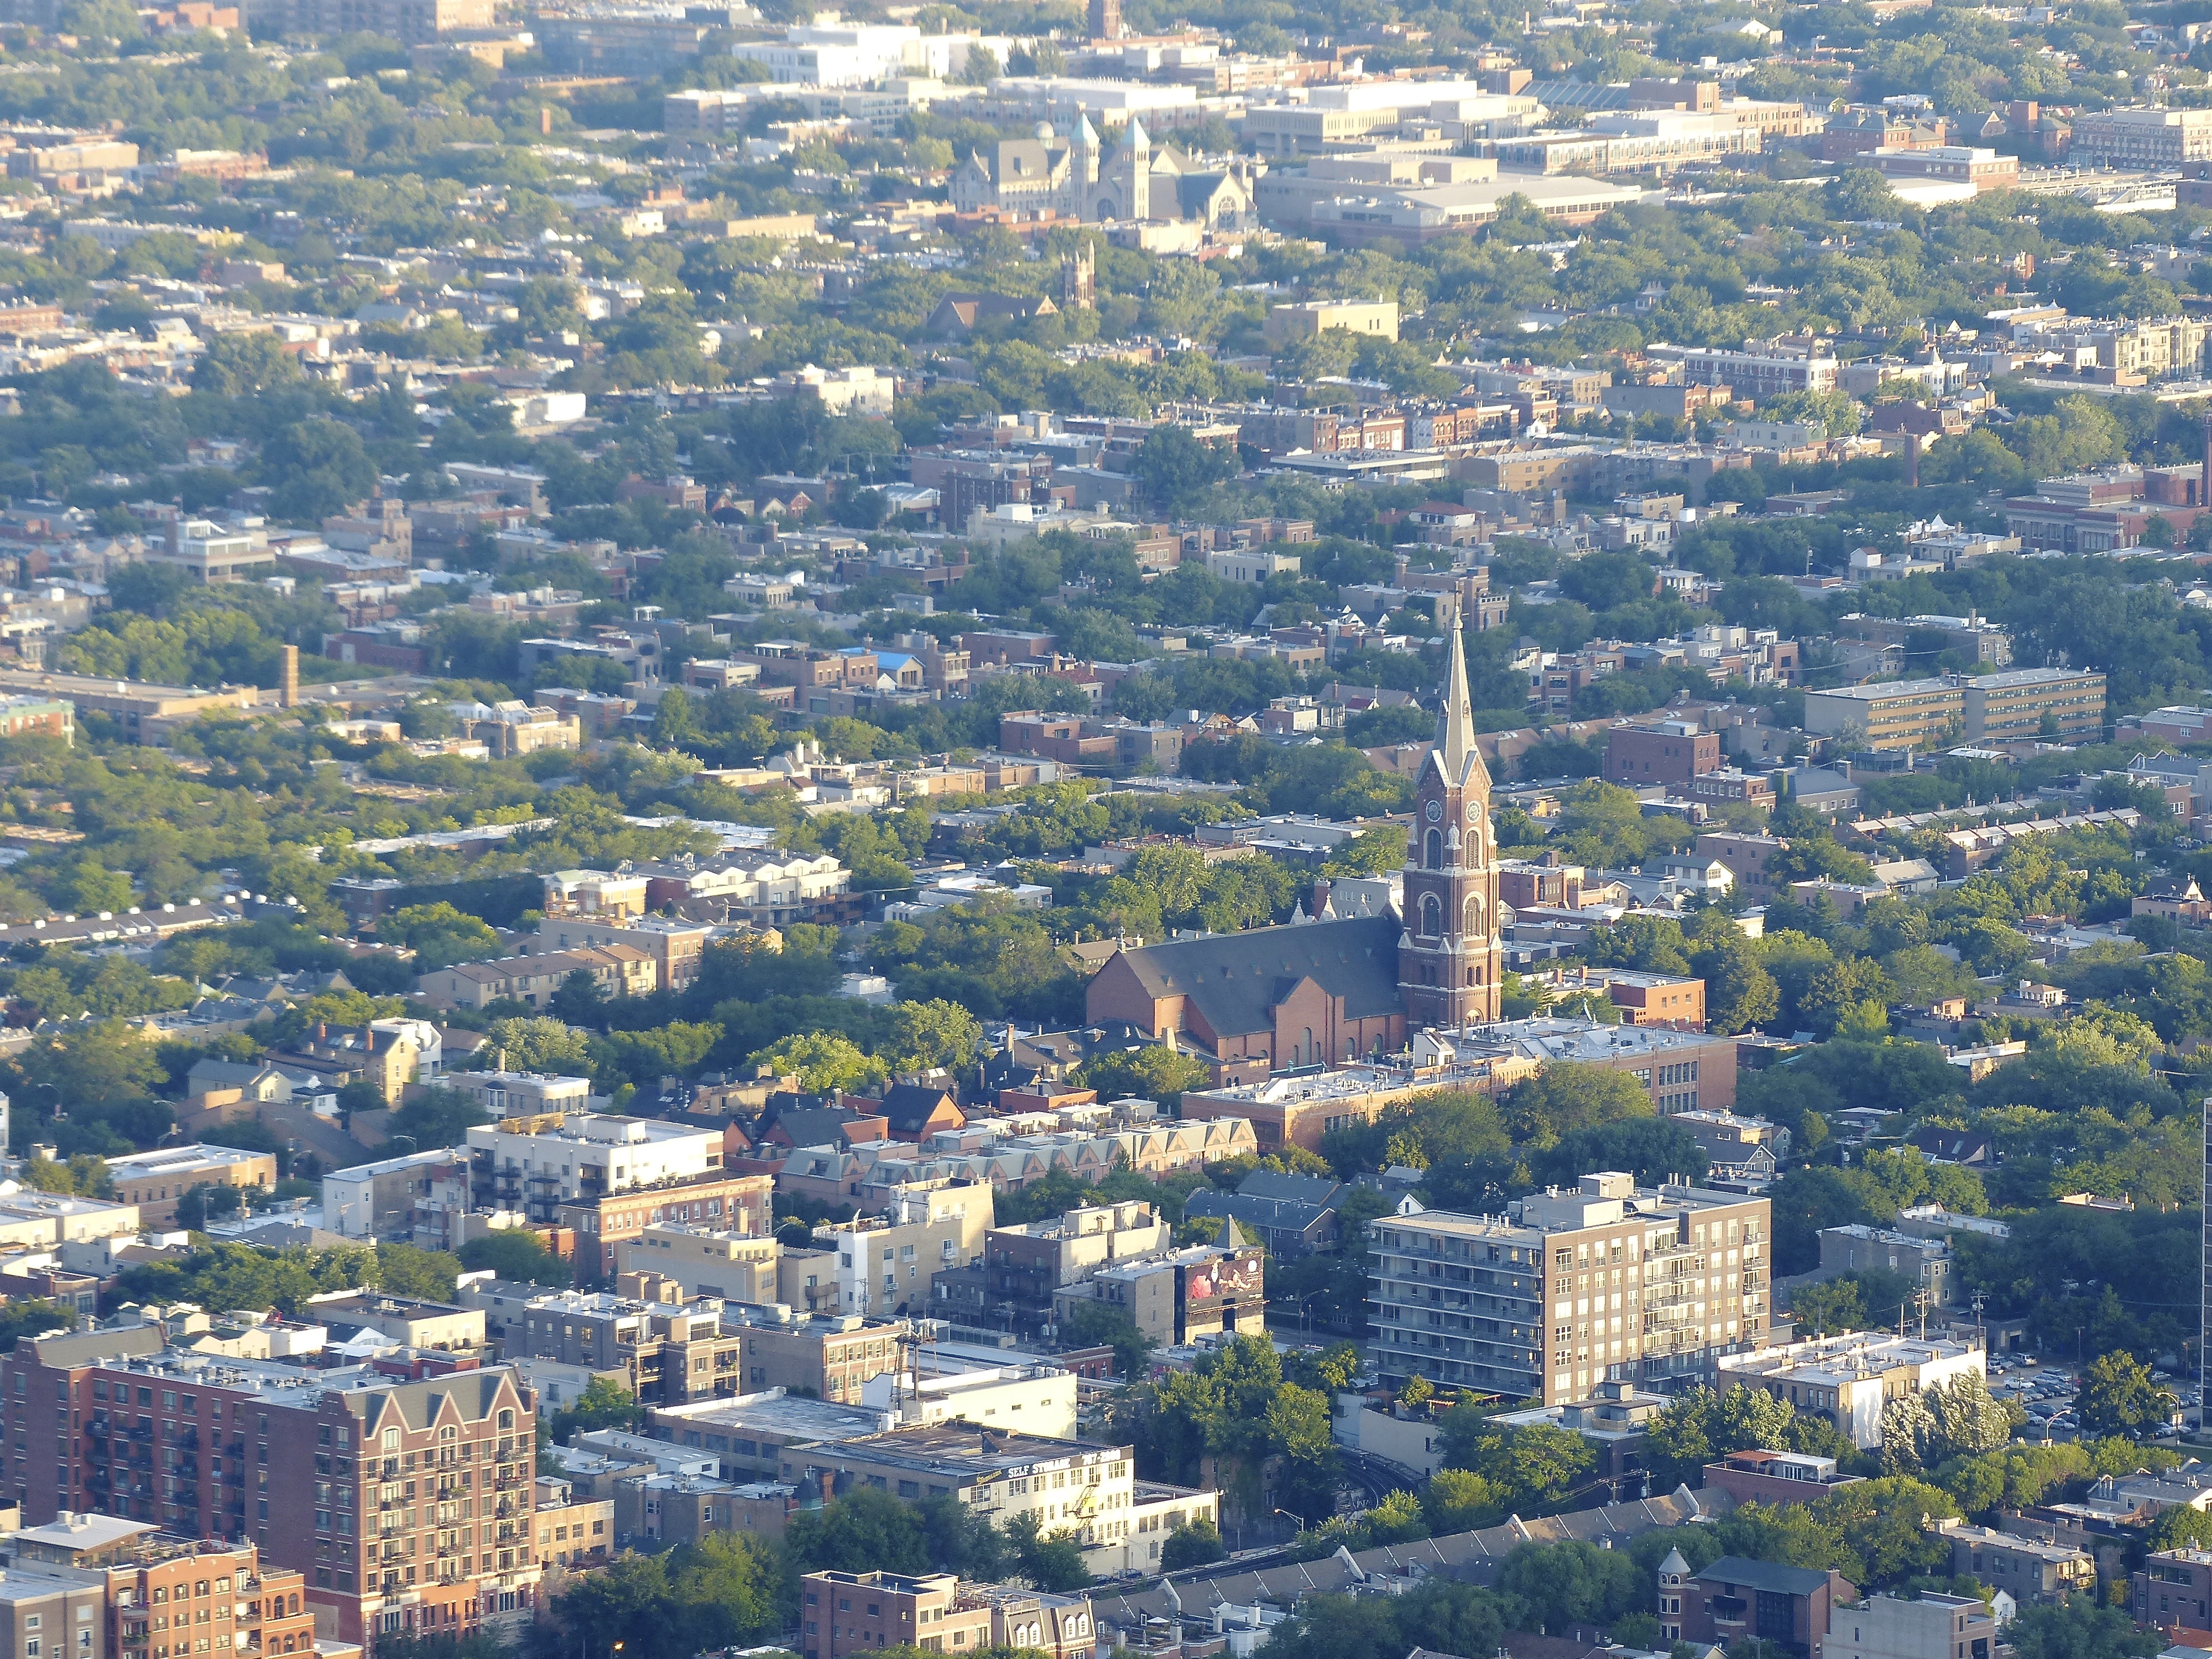
horizon, skyline, photography, morning, town, city, skyscraper, cityscape, panorama, downtown, travel, suburb, usa, chicago, church, tower block, illinois, ecosystem, lincolnpark, neighbourhood, bird's eye view, aerial photography, urban area, residential area, geographical feature, human settlement, atmosphere of earth, metropolitan area